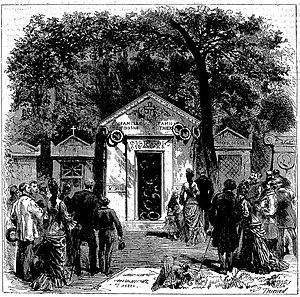
Sépulture de la famille Thiers dont Adolphe Thiers (1797-1877). Monument funéraire de l'architecte Aldrophe, orné d'un relief en marbre représentant le Patriotisme de Chapu et, à l'intérieur, d'une statue représentant l'Immortalité de Mercié. Concession de 152m². Initialement Adolphe Thiers a été enterré dans la chapelle Dosne-Thiers, avenue des Acacias, près de la tombe d'Étienne-Renaud-Augustin Serres. Français
La tombe d'Adolphe Thiers est située au cimetière du Père-Lachaise à Paris. Initialement inhumé dans la chapelle Dosne-Thiers située dans la 30ᵉ division du cimetière, sa dépouille a rejoint sa tombe actuelle à l'occasion du dixième anniversaire de sa mort. L'immense tombeau a été érigé par sa veuve et sa belle-sœur près de la chapelle du cimetière. L'architecte de la famille, Alfred-Philibert Aldrophe, est chargé de dresser les plans ; Henri Chapu et Antonin Mercié sont chargés des sculptures et Ferdinand Barbedienne des parties en bronze.